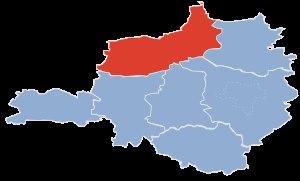
Zelów est une gmina mixte ou urbaine-rurale du powiat de Bełchatów, dans la Voïvodie de Łódź, dans le centre de la Pologne.